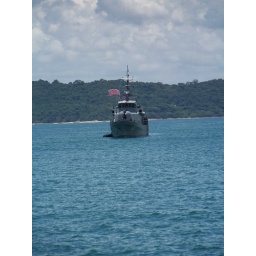
Navy ship out in the ocean...it was sitting out there on our way on the ferry to Koh Samet....